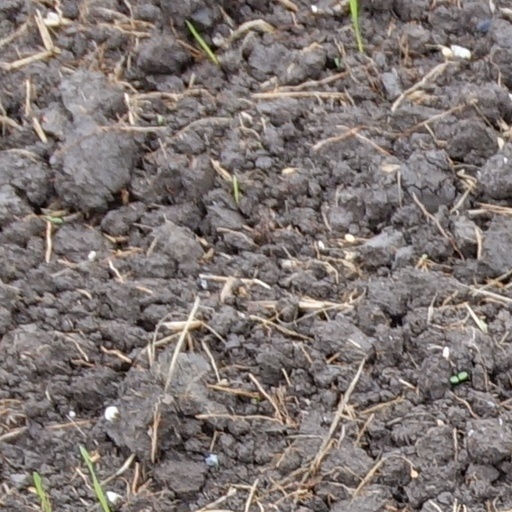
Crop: wheat